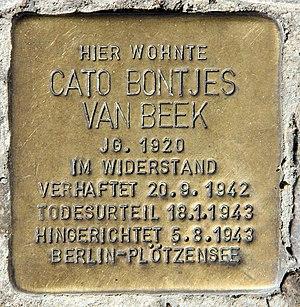
Cato Bontjes van Beek